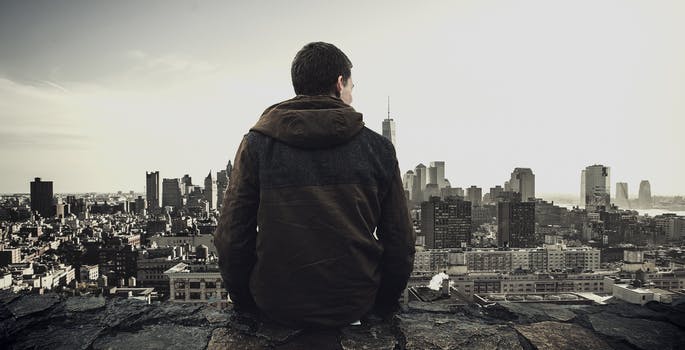
Label: No Watermark